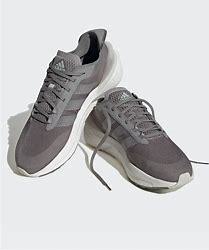
Brand: Adidas
Model: Avryn